Euphemia of Kiev

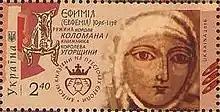
Euphemia on a Ukrainian stamp

Evfimiya Vladimirovna, known as Euphemia of Kiev ( 1112–died 4 April 1138) was Queen Consort of Hungary by marriage to Coloman, King of Hungary.